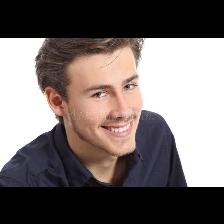
Label: Human